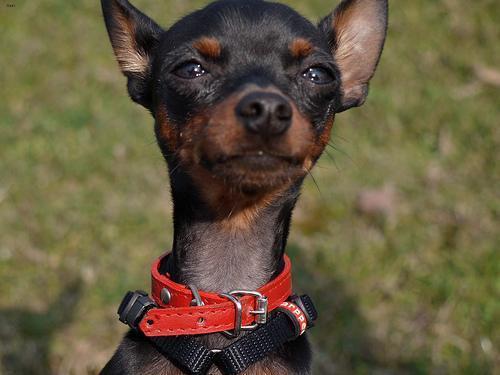
miniature pinscher